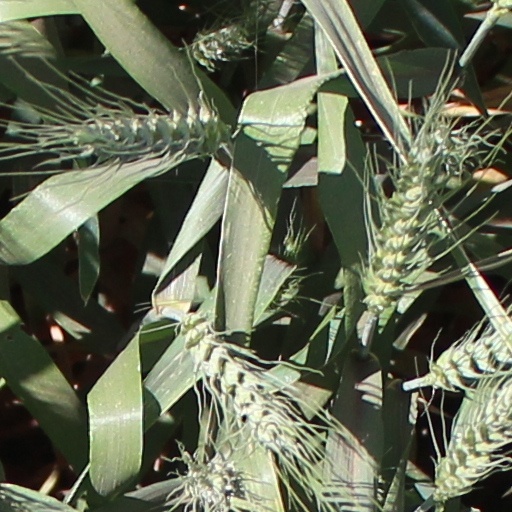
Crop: wheat